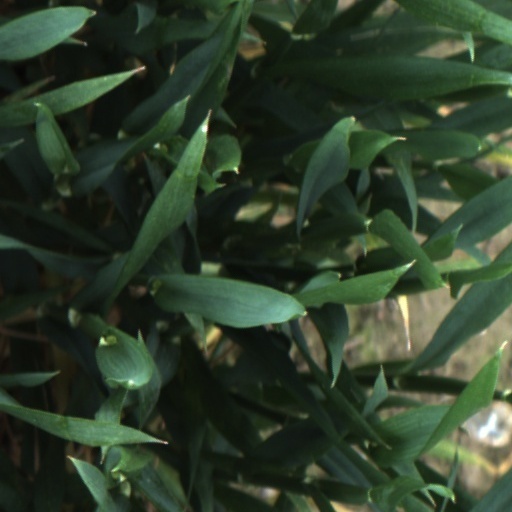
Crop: wheat